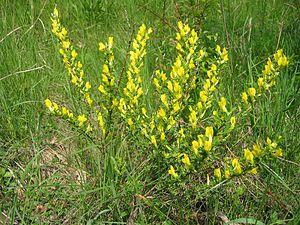
Chamaecytisus est un genre de plantes à fleurs de la famille des Fabaceae.